Walter Humphreys (cricketer, born 1849)

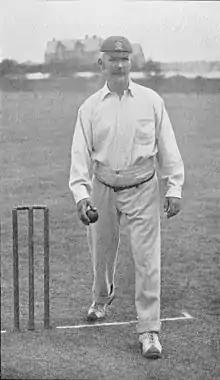
Humphreys photographed 1897

Walter Alexander Humphreys (28 October 1849 – 22 March 1924) was an English professional first-class cricketer. Considered one of the last and greatest lob bowlers, he played first-class cricket from 1871 to 1900, predominantly for Sussex. Beginning his career as a batsman, Humphreys reinvented himself as a lob bowler by 1880, which would bring him to public prominence. In first-class cricket, he took 718 wickets and was considered a capable enough batsman to be called an all-rounder. Humphreys is considered one of the greatest bowlers to have never played Test cricket, despite having been selected as a member of the England team which toured Australia in 1894–95.